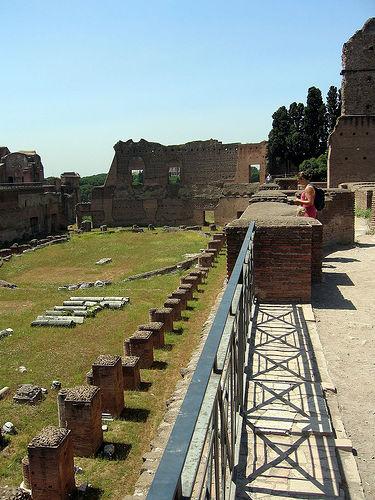
Weather: sun or clear